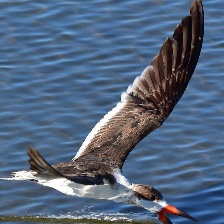
Species: BLACK SKIMMER
Scientific name: RYNCHOPS NIGER